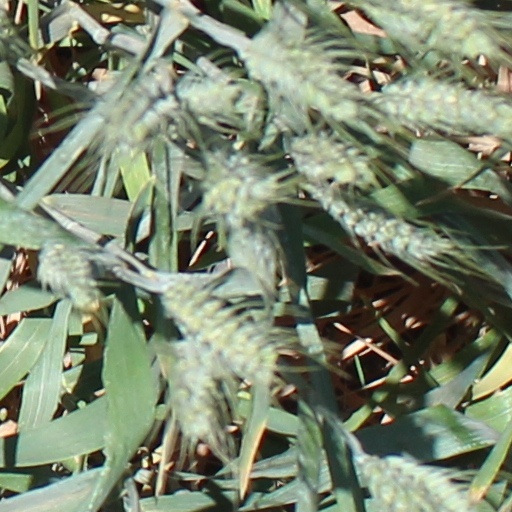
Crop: wheat